Tokyo Tower

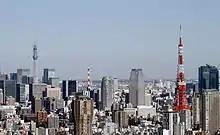
Tokyo Tower in January 2011 with the Tokyo Skytree under construction in the background

Located in the base of the tower is a 4-story building known as FootTown. The first floor includes the Aquarium Gallery, a reception hall, the 400-person-capacity "Tower Restaurant", a FamilyMart convenience store and a souvenir shop. This floor's main attractions, however, are the three elevators that serve as a direct ride to the Main Observatory. The second floor is primarily a food and shopping area. In addition to the five standalone restaurants, the second floor's food court consists of four restaurants, including a McDonald's and a Pizza-La.